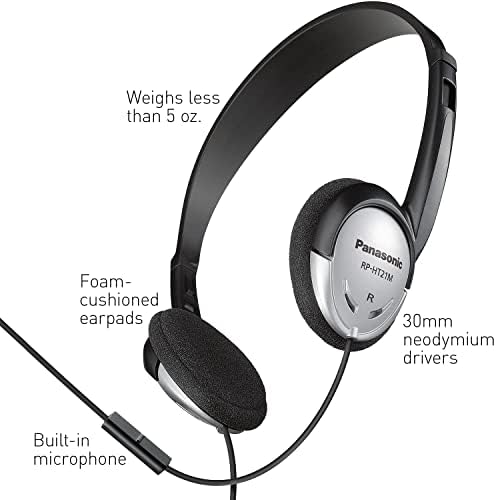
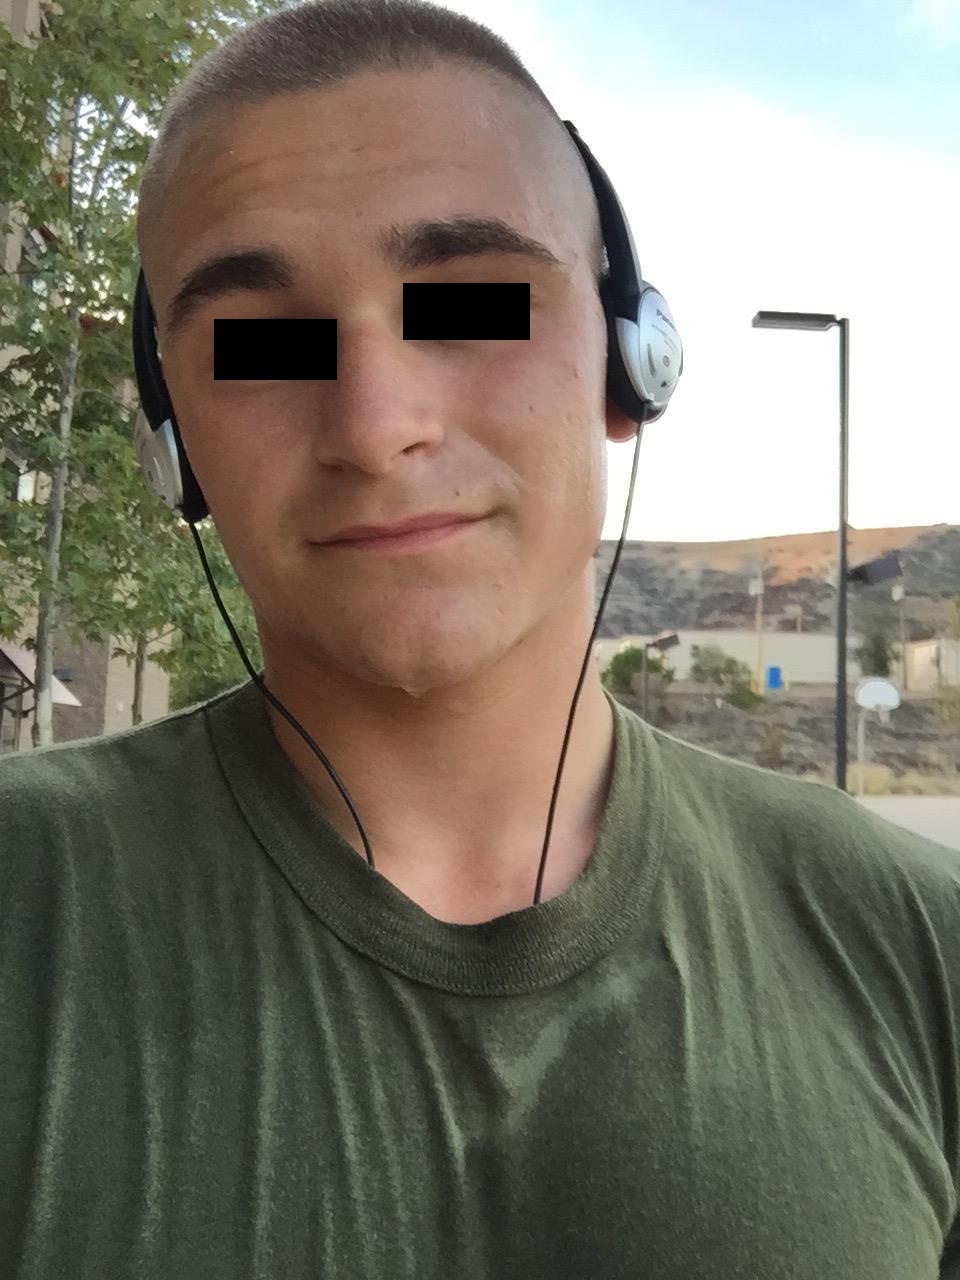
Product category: headphones
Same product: yes